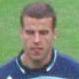
Age: 20